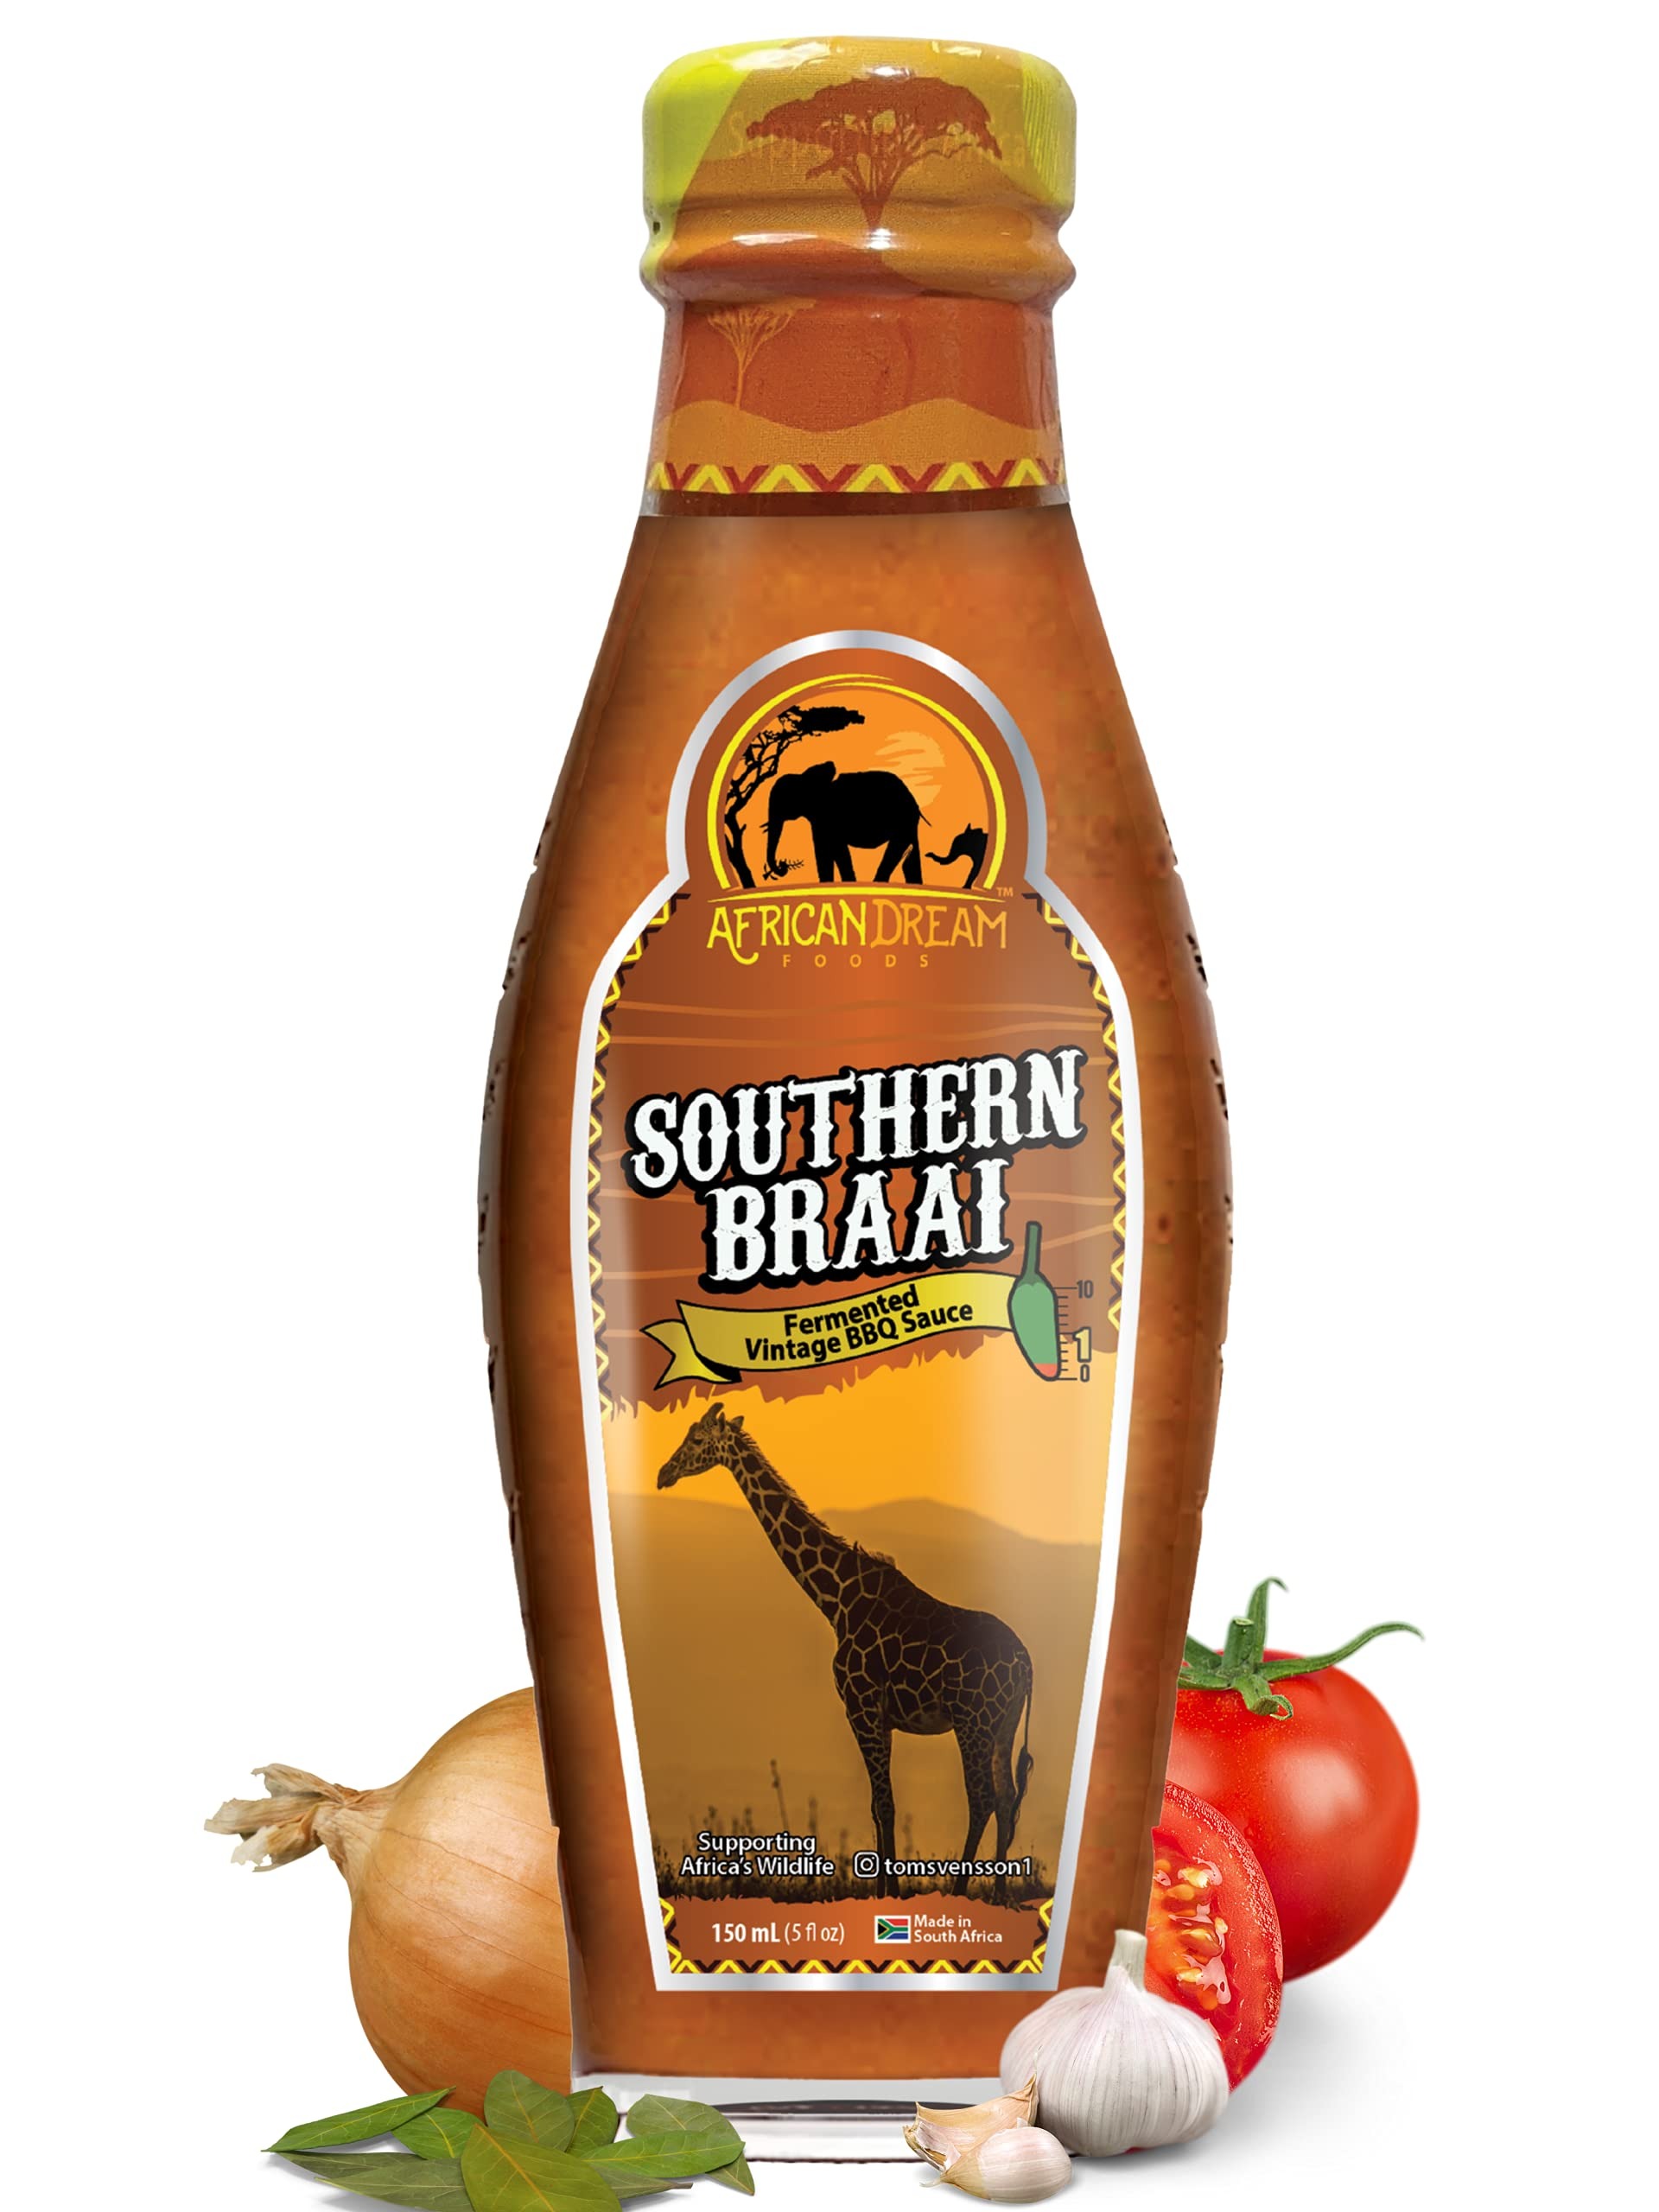
Item Name: Southern Braai Fermented BBQ Sauce by African Dream Foods | All-Natural Barbecue Sauce | Glass Bottle, 5 fl oz
Bullet Point 1: Authentic South African Taste: This hot sauce has a rich, smoky flavor inspired by traditional South African braai (barbecue) culture. Also, our sauce is vegan/vegetarian and certified non-GMO, and halal.
Bullet Point 2: Mild and Flavorful: This sauce is made from fermented red peppers with notes of sweetness, umami, saltiness, and warm spices, creating a pleasant taste on the palate.
Bullet Point 3: Tangy Twist BBQ Sauce: Our Southern Braai Fermented BBQ Sauce is ideal for marinating, basting, and dipping, enhancing the taste of meats, vegetables, and more.
Bullet Point 4: Flavorful Feasts: Its versatile flavor profile makes it a key ingredient in a variety of recipes, including Foolproof Fall-Apart Ribs with Southern Braai Sauce, Spicy Deviled Eggs, Slow Cooked Short Rib with Southern Braai Sauce or Gourmet Hot Dogs.
Bullet Point 5: Our Story: Established in 2021, African Dream Foods is a purpose-driven fair trade company founded by wildlife enthusiasts and hot sauce lovers, crafting socially-conscious made in Africa hot sauces and spices to promote wildlife conservation.
Product Description: Southern Braai BBQ Spicy Sauce by African Dream Foods brings the authentic taste of South African braai culture to your table. This hot sauce, made from fermented red peppers, offers a rich, smoky flavor with a delightful blend of sweetness, umami, saltiness, and warm spices. Ideal for marinating, basting, and dipping, the Southern Braai Fermented BBQ Sauce enhances the taste of meats, vegetables, and various dishes. Its unique tangy twist and mild zing make it a great addition to recipes such as Foolproof Fall-Apart Ribs, Spicy Deviled Eggs, Slow Cooked Short Rib, and Gourmet Hot Dogs. Founded in 2021, African Dream Foods is purpose-driven, adheres to fair trade principles, created by wildlife enthusiasts and hot sauce lovers. Our mission is to craft socially conscious hot sauces and spices that promote wildlife conservation, making every purchase impactful and meaningful. Hand-picked from fair-trade South African farms, our chili peppers offer superior flavor without preservatives, gluten, or artificial additives. They are vegan/vegetarian and certified non-GMO, and halal.
Value: 5.0
Unit: Fl Oz

Price: 10.99